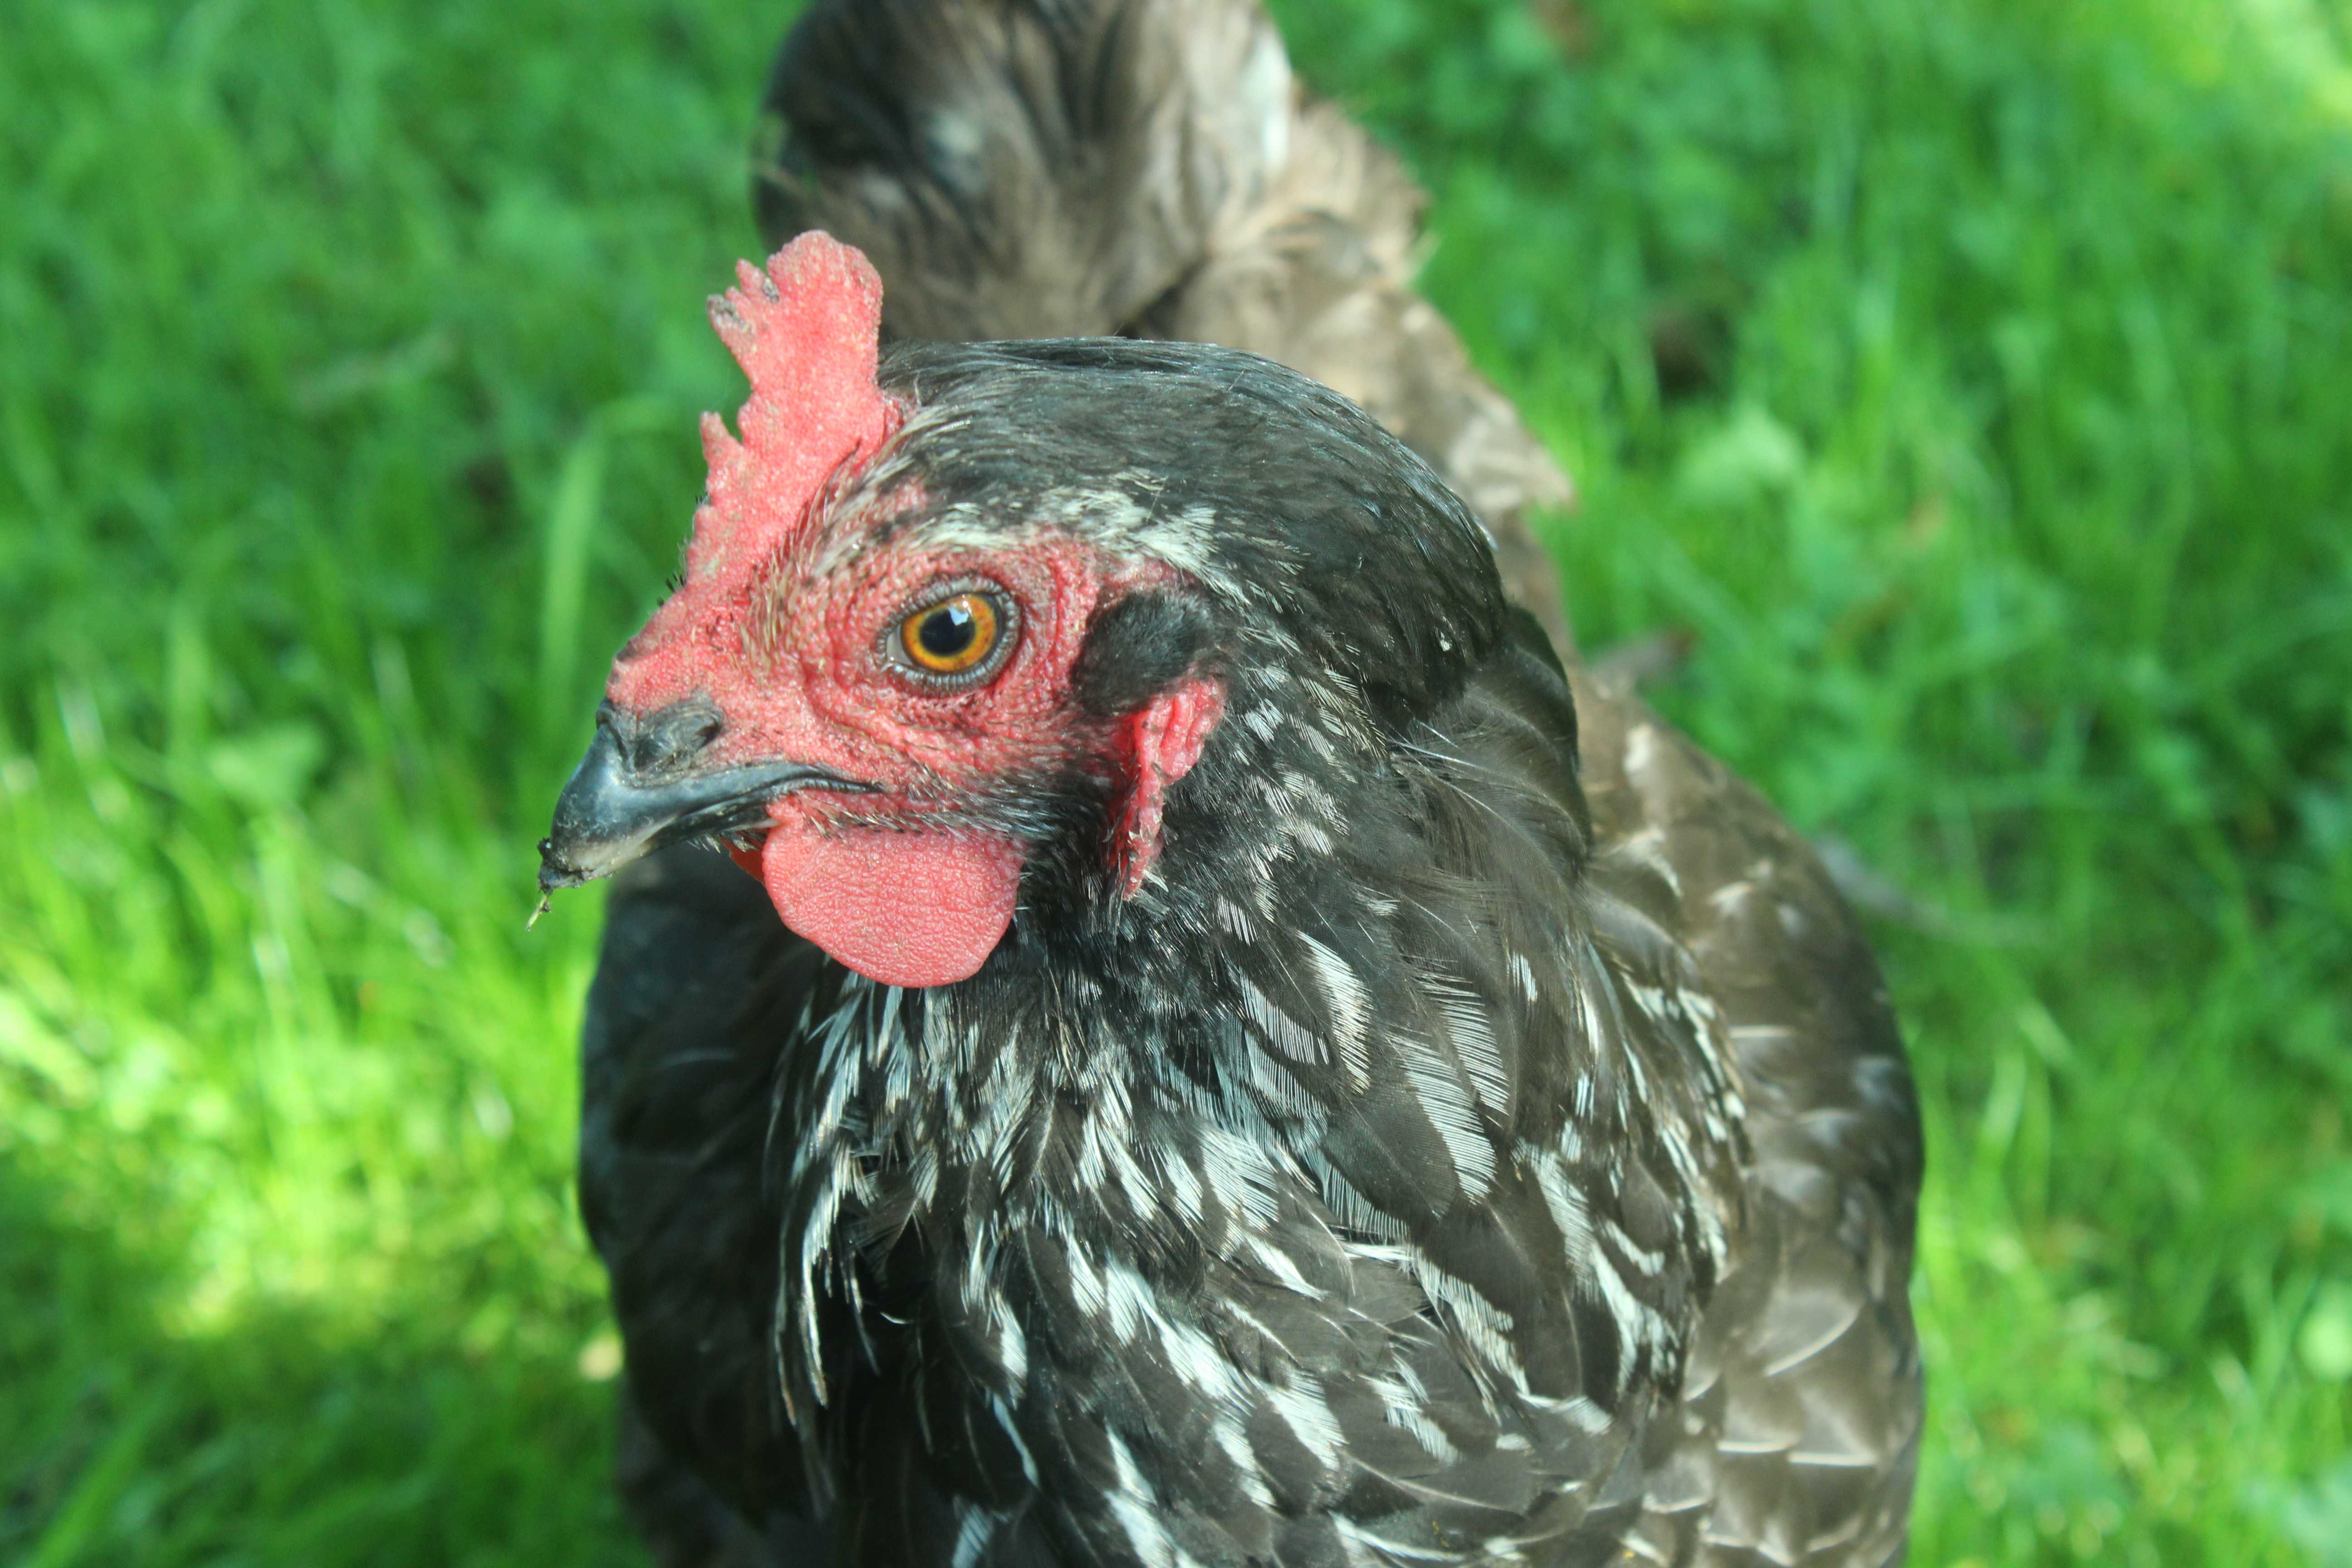
nature, bird, beak, chicken, fowl, fauna, rooster, hen, animals, galliformes, vertebrate, phasianidae